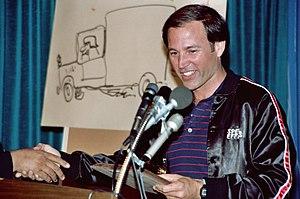
Frank Marshall est un producteur et réalisateur américain né à Los Angeles le 13 septembre 1946. Il est le fils du compositeur Jack Marshall. Son frère Phil Marshall est également compositeur. Depuis 1987, Frank Marshall est marié à la productrice Kathleen Kennedy avec qui il a eu deux enfants.